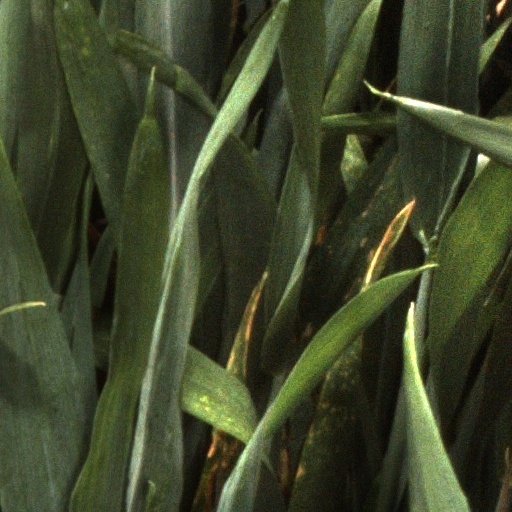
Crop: wheat